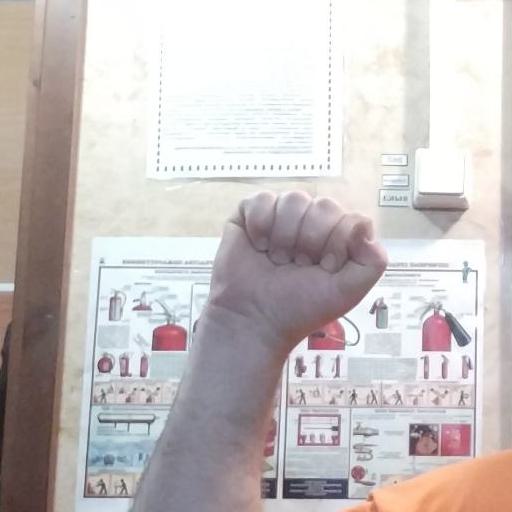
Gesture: fist